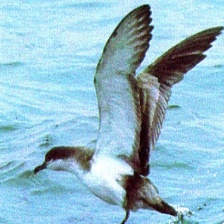
Species: BLACK VENTED SHEARWATER
Scientific name: PUFFINUS OPISTHOMELA